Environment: real
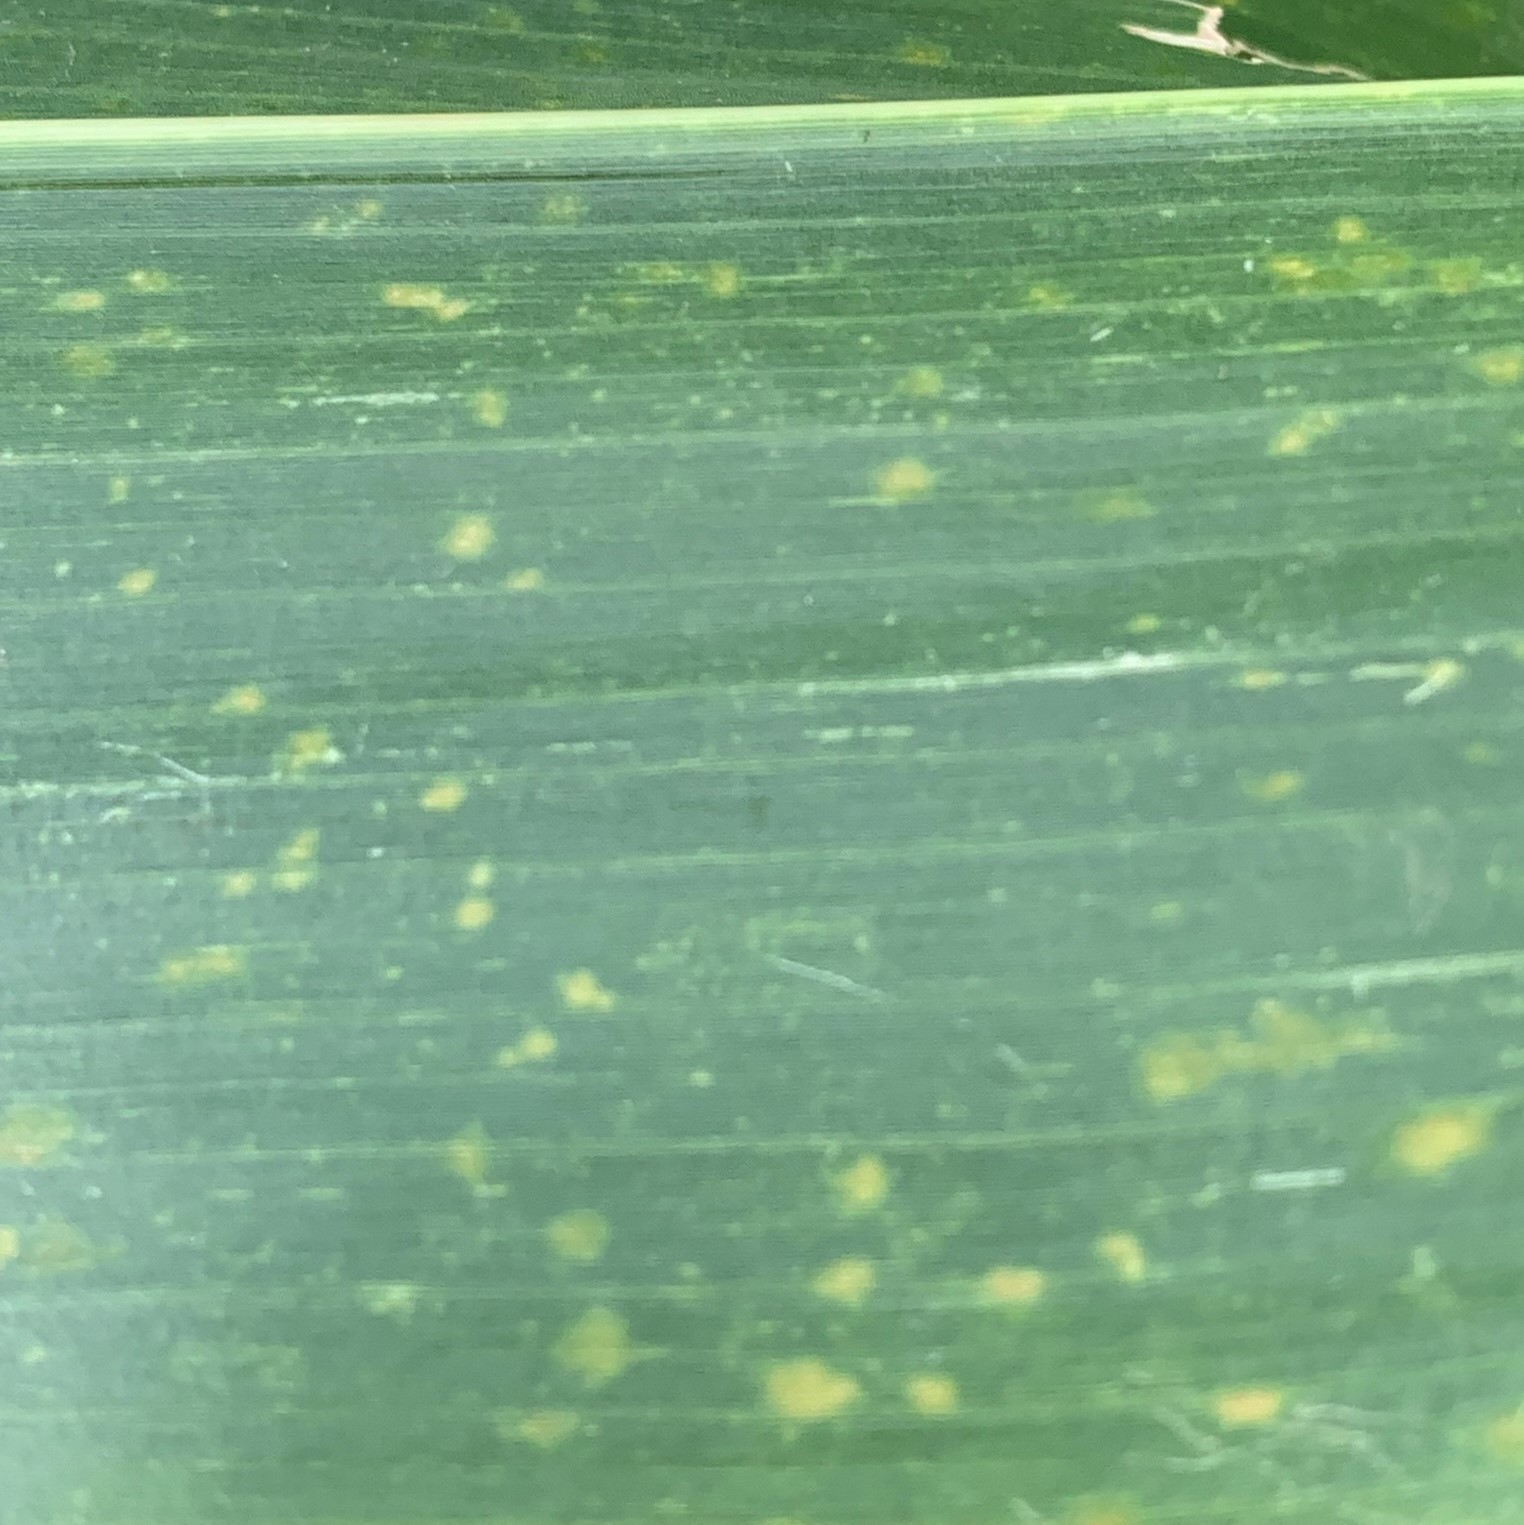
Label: lethal_necrosis